George Smith (MP for Exeter)

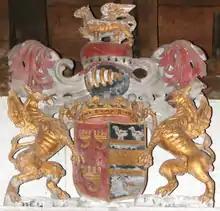
Heraldic achievement of Sir Bevil Grenville atop his monument in Kilkhampton Church, displaying arms of Grenville ("Gules, three clarions or") impaling Smith of Exeter ("Sable, a fess cotised between three martlets or")

He died on 21 March 1619 and was buried in Exeter Cathedral. His heir was his son Sir Nicholas Smith. His will was disputed by his widow Grace and his son-in-law Sir Thomas Monck.